Riccardoella

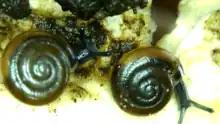
Riccardoella limacum infesting a snail of the Oxychilus family.

Riccardoella is a genus of mites belonging to the family Ereynetidae.